Papa Stronsay

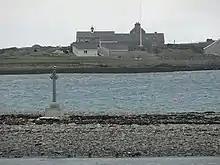
This small island in Papa Sound is attached to Papa Stronsay at low tide. Part of Golgotha Monastery can be seen in the background.

In 1999, the island was purchased from farmer Charles Ronald Smith by the monastic community of the Sons of the Most Holy Redeemer, a traditionalist Catholic religious congregation formerly affiliated with the Society of St. Pius X. In 2008 the congregation, along with most of its members, was received into full communion with the Holy See. Monks at the Golgotha Monastery, which has a working farm, hail from as far afield as Australia, Samoa, South Africa and Poland. The ancient monastic ruins dating back to the 7th and 8th centuries mark Papa Stronsay as a holy island and the intention is to rebuild them.